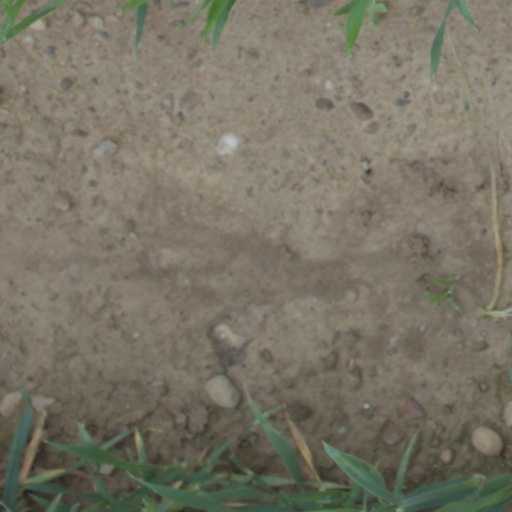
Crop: wheat